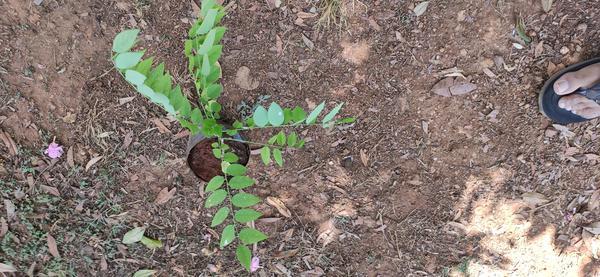
Plant: Amla